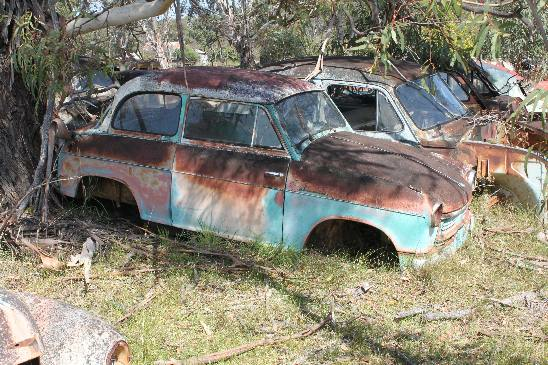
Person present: No